Len Spencer

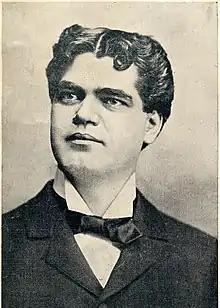
Spencer in 1899

Leonard Garfield Spencer (February 12, 1867 – December 15, 1914) was an American singer, composer, booking agent and vaudeville star who was considered one of the most popular recording artists in the United States from the 1890s to the 1910s.